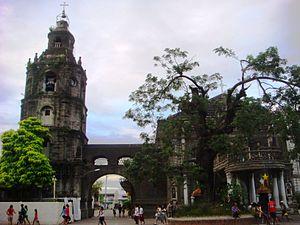
Meycauayan est une municipalité des Philippines située dans le sud de la province de Bulacan. Elle est limitrophe du Grand Manille.